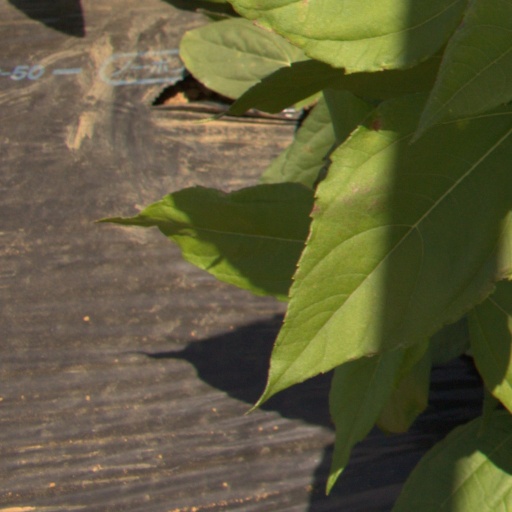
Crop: Jerusalem artichoke